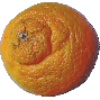
Label: Mandarine 1